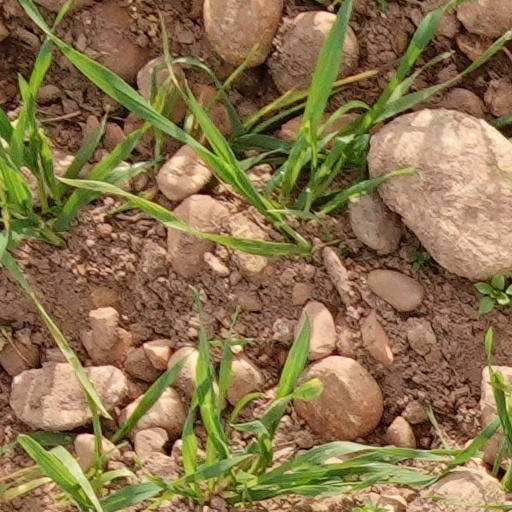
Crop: wheat